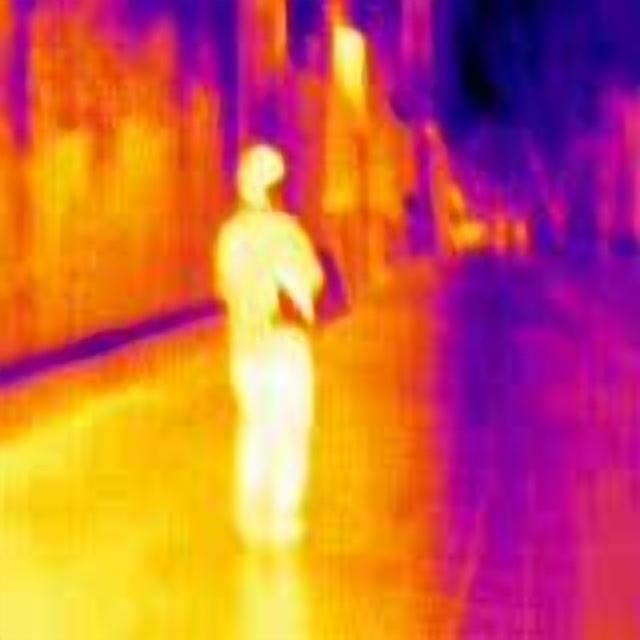
Detected objects:
label: person